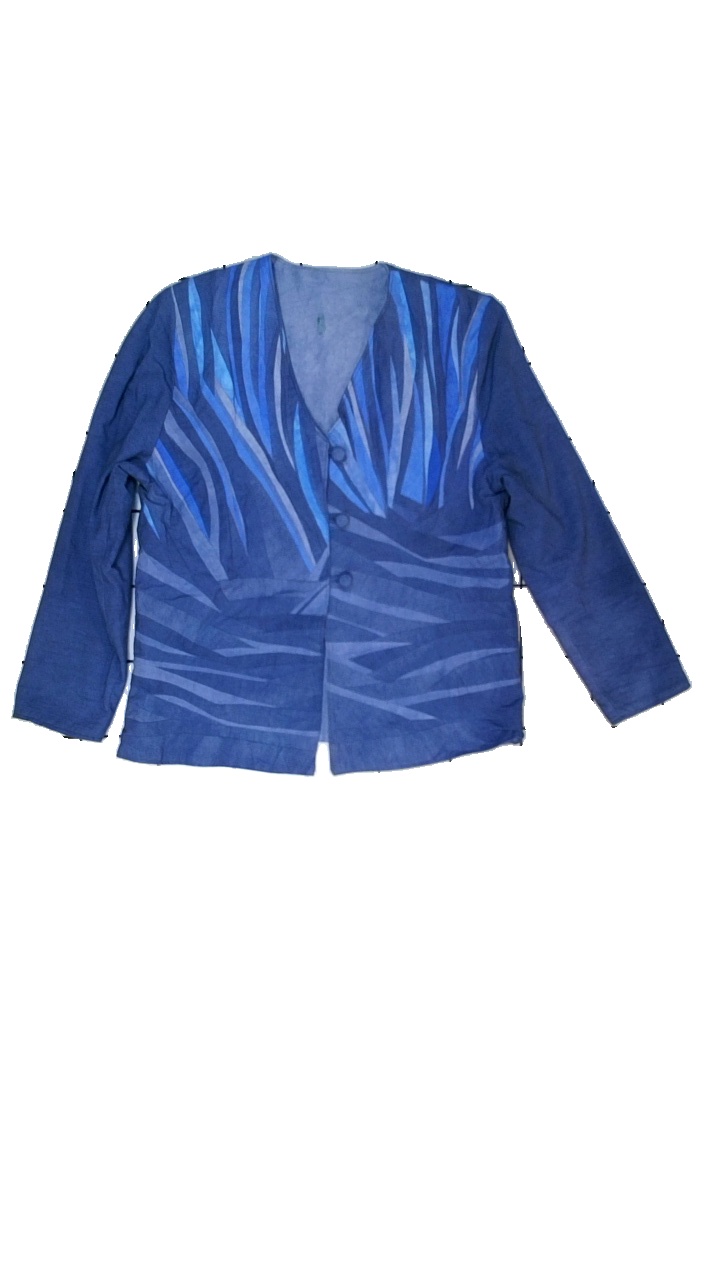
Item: Blazer (Ladies)
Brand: Missing
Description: blå kavaj med "ränder", lite nopprig
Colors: Blue
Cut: Regular
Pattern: Other
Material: ?
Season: All
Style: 80s
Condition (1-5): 4
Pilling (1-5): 4
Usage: Reuse
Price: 100-150